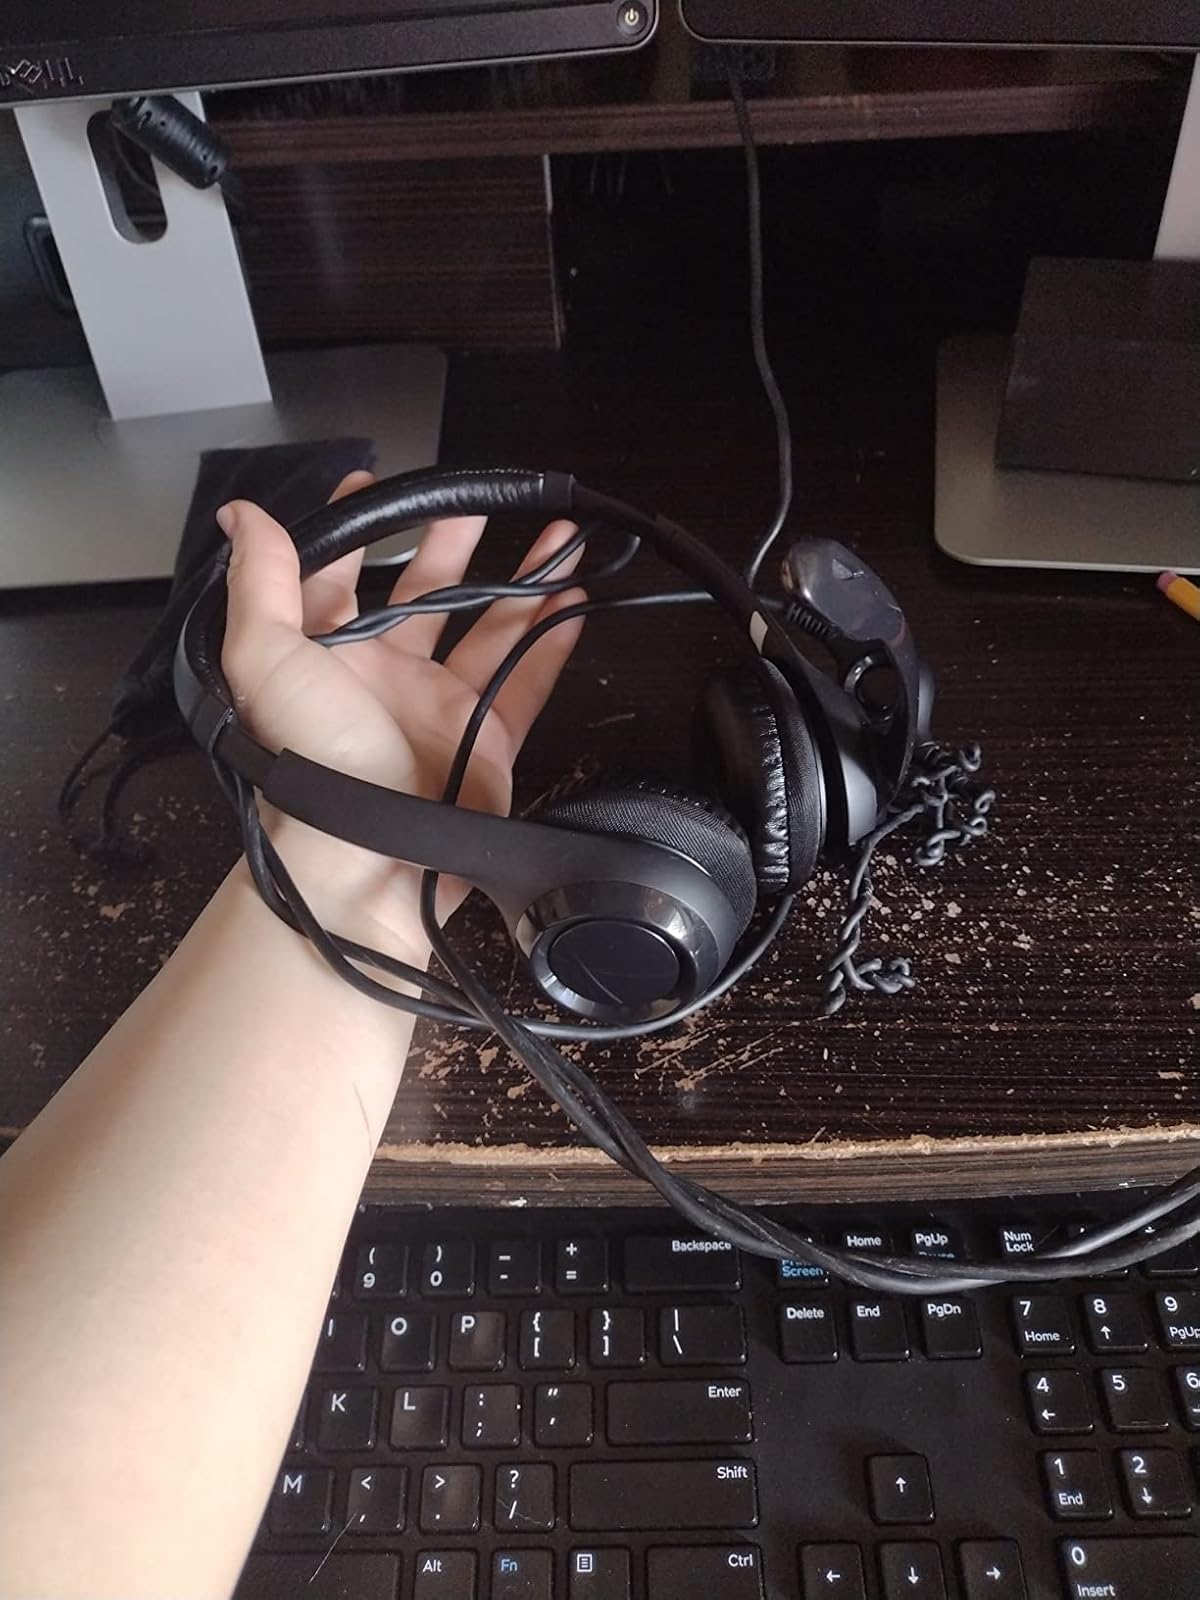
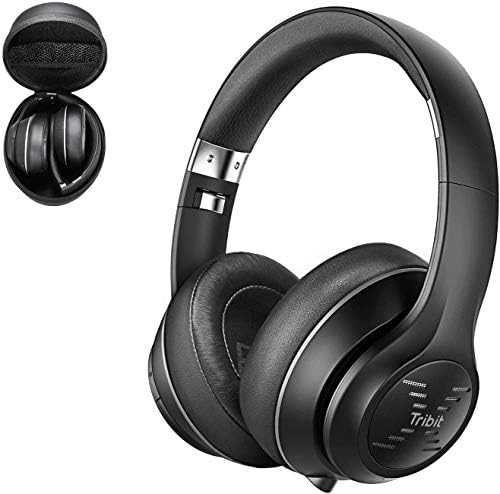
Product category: headphones
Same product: no